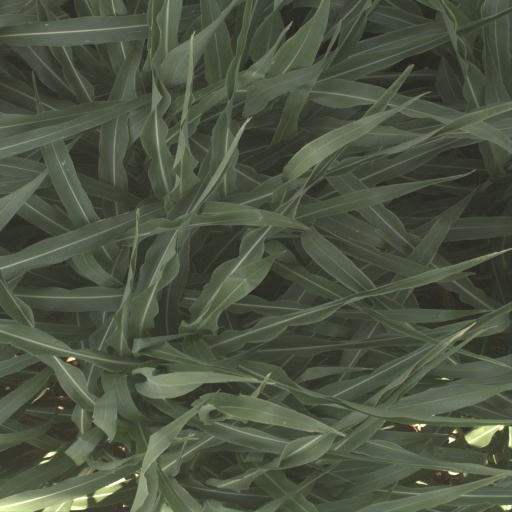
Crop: sorghum